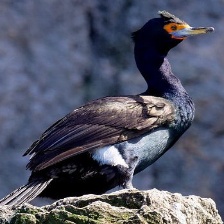
Species: RED FACED CORMORANT
Scientific name: PHALACROCORAX URILE